Dinora Pines

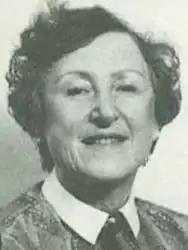

Dinora Pines Lewison (30 December 1918 – 26 February 2002), known by her maiden name Dinora Pines, was a Ukrainian born, British physician and psychoanalyst, who had specific interests in women's psychology and psychosomatic illness.